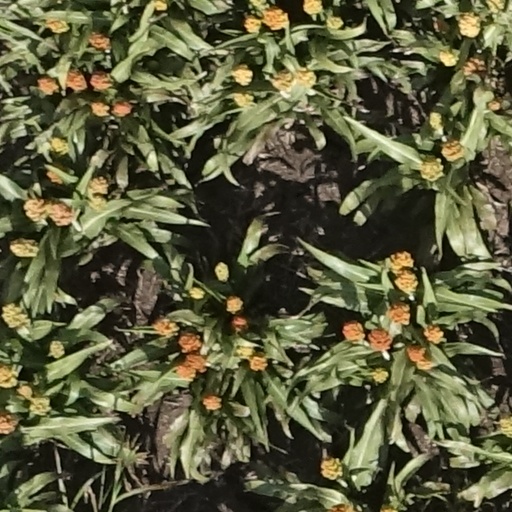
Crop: sorghum